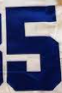
Number: 5